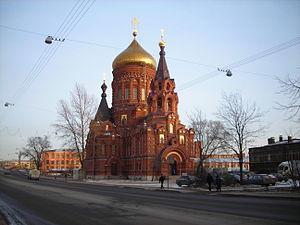
Vassili Antonovitch Kossiakov, né en 1862 et décédé en 1921, est un architecte russe, chantre de l'architecture néorusse et de l'architecture néo-byzantine en Russie impériale.